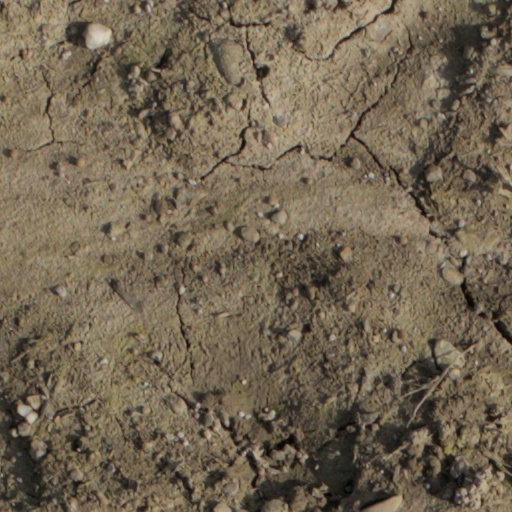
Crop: wheat